Style of the British sovereign

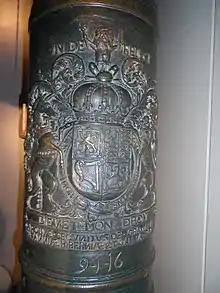
Cannon of Charles II, with Latin text ("King of Britain, Ireland and Gaul")

When the Protestant Elizabeth I ascended the throne, she used the simpler "Queen of England, France and Ireland, Defender of the Faith, etc.". The "etc." was added in anticipation of a restoration of the supremacy phrase, which never actually occurred.